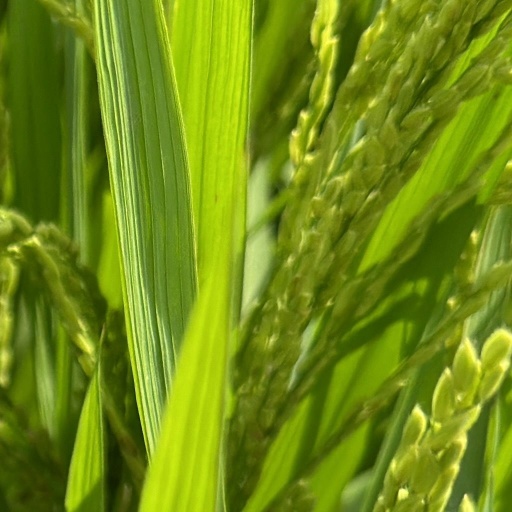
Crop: rice